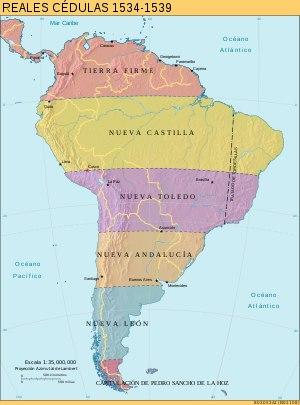
Tierra Firme, Tierrafirme ou Costa Firme était le nom donné du temps de la colonisation de l'Amérique par la couronne espagnole au Venezuela, à l'Isthme de Panamá et à une partie des territoires de la Colombie, qui plus tard formeraient une partie de la vice-royauté de Nouvelle-Grenade. À l'origine, on donnait également ce nom à tous les territoires des côtes septentrionales de l'Amérique du Sud et centrale, des Guyanes à l'Isthme de Panamá.